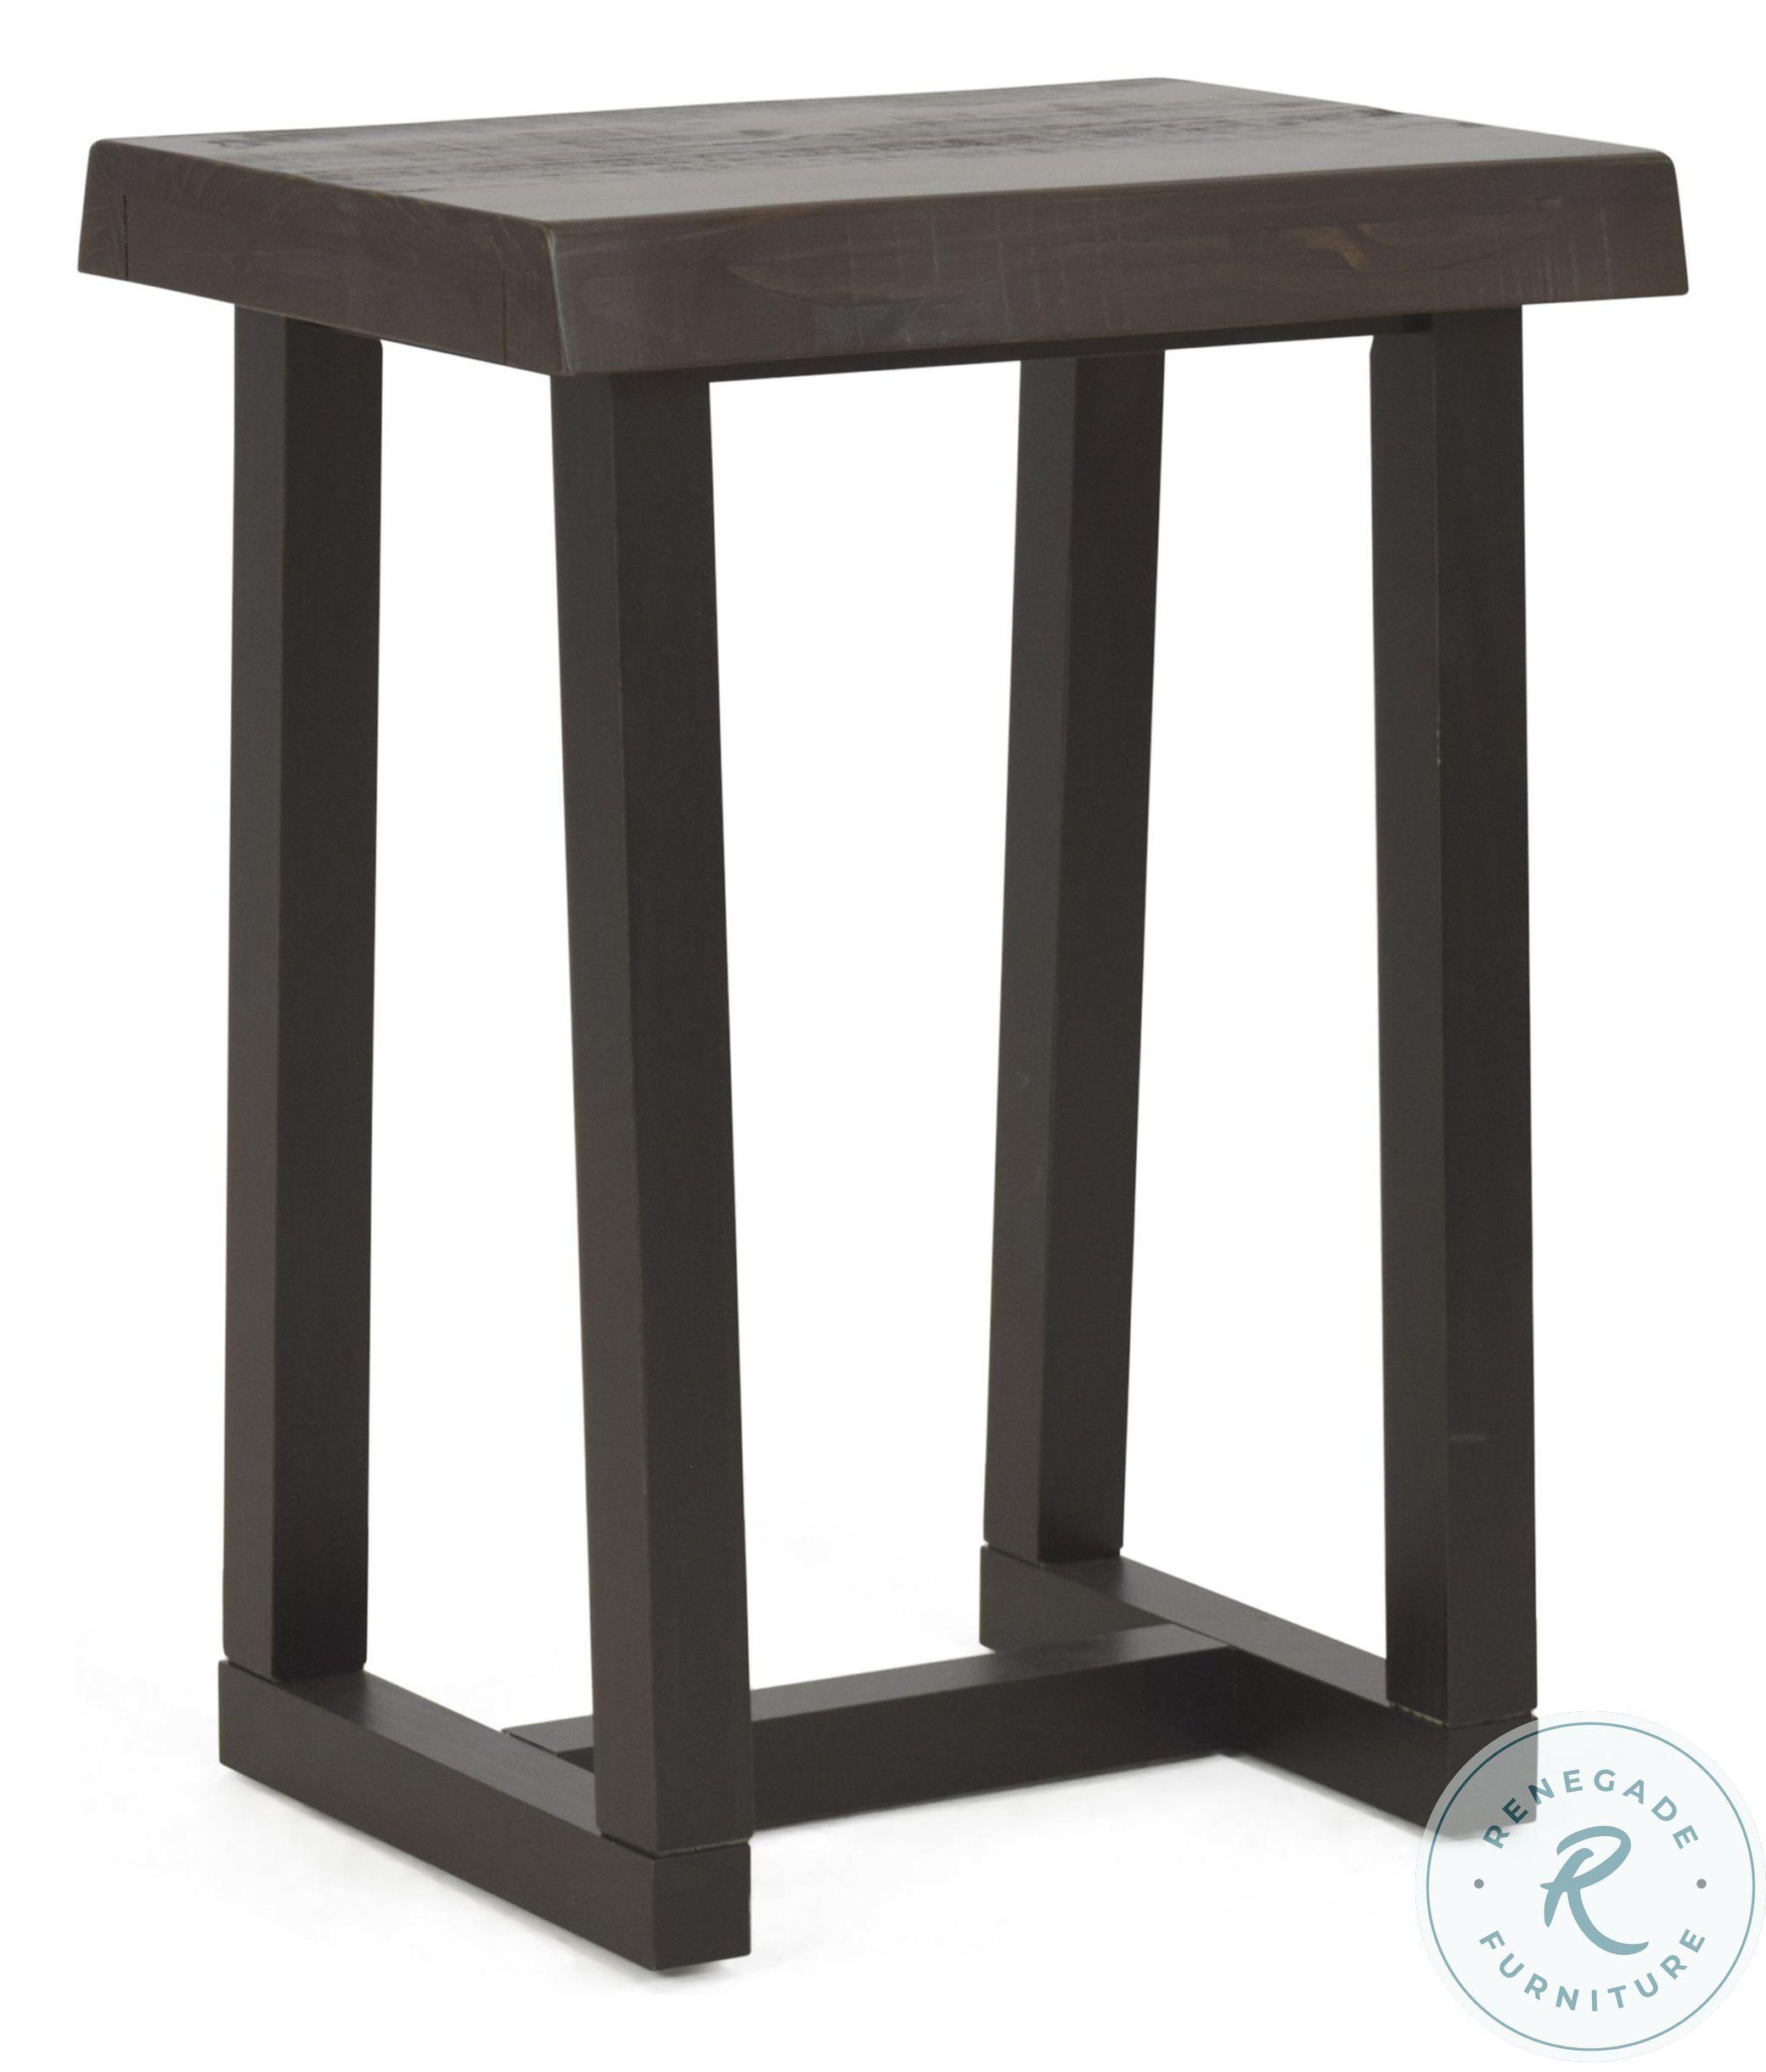
Category: Stools
Style: Transitional